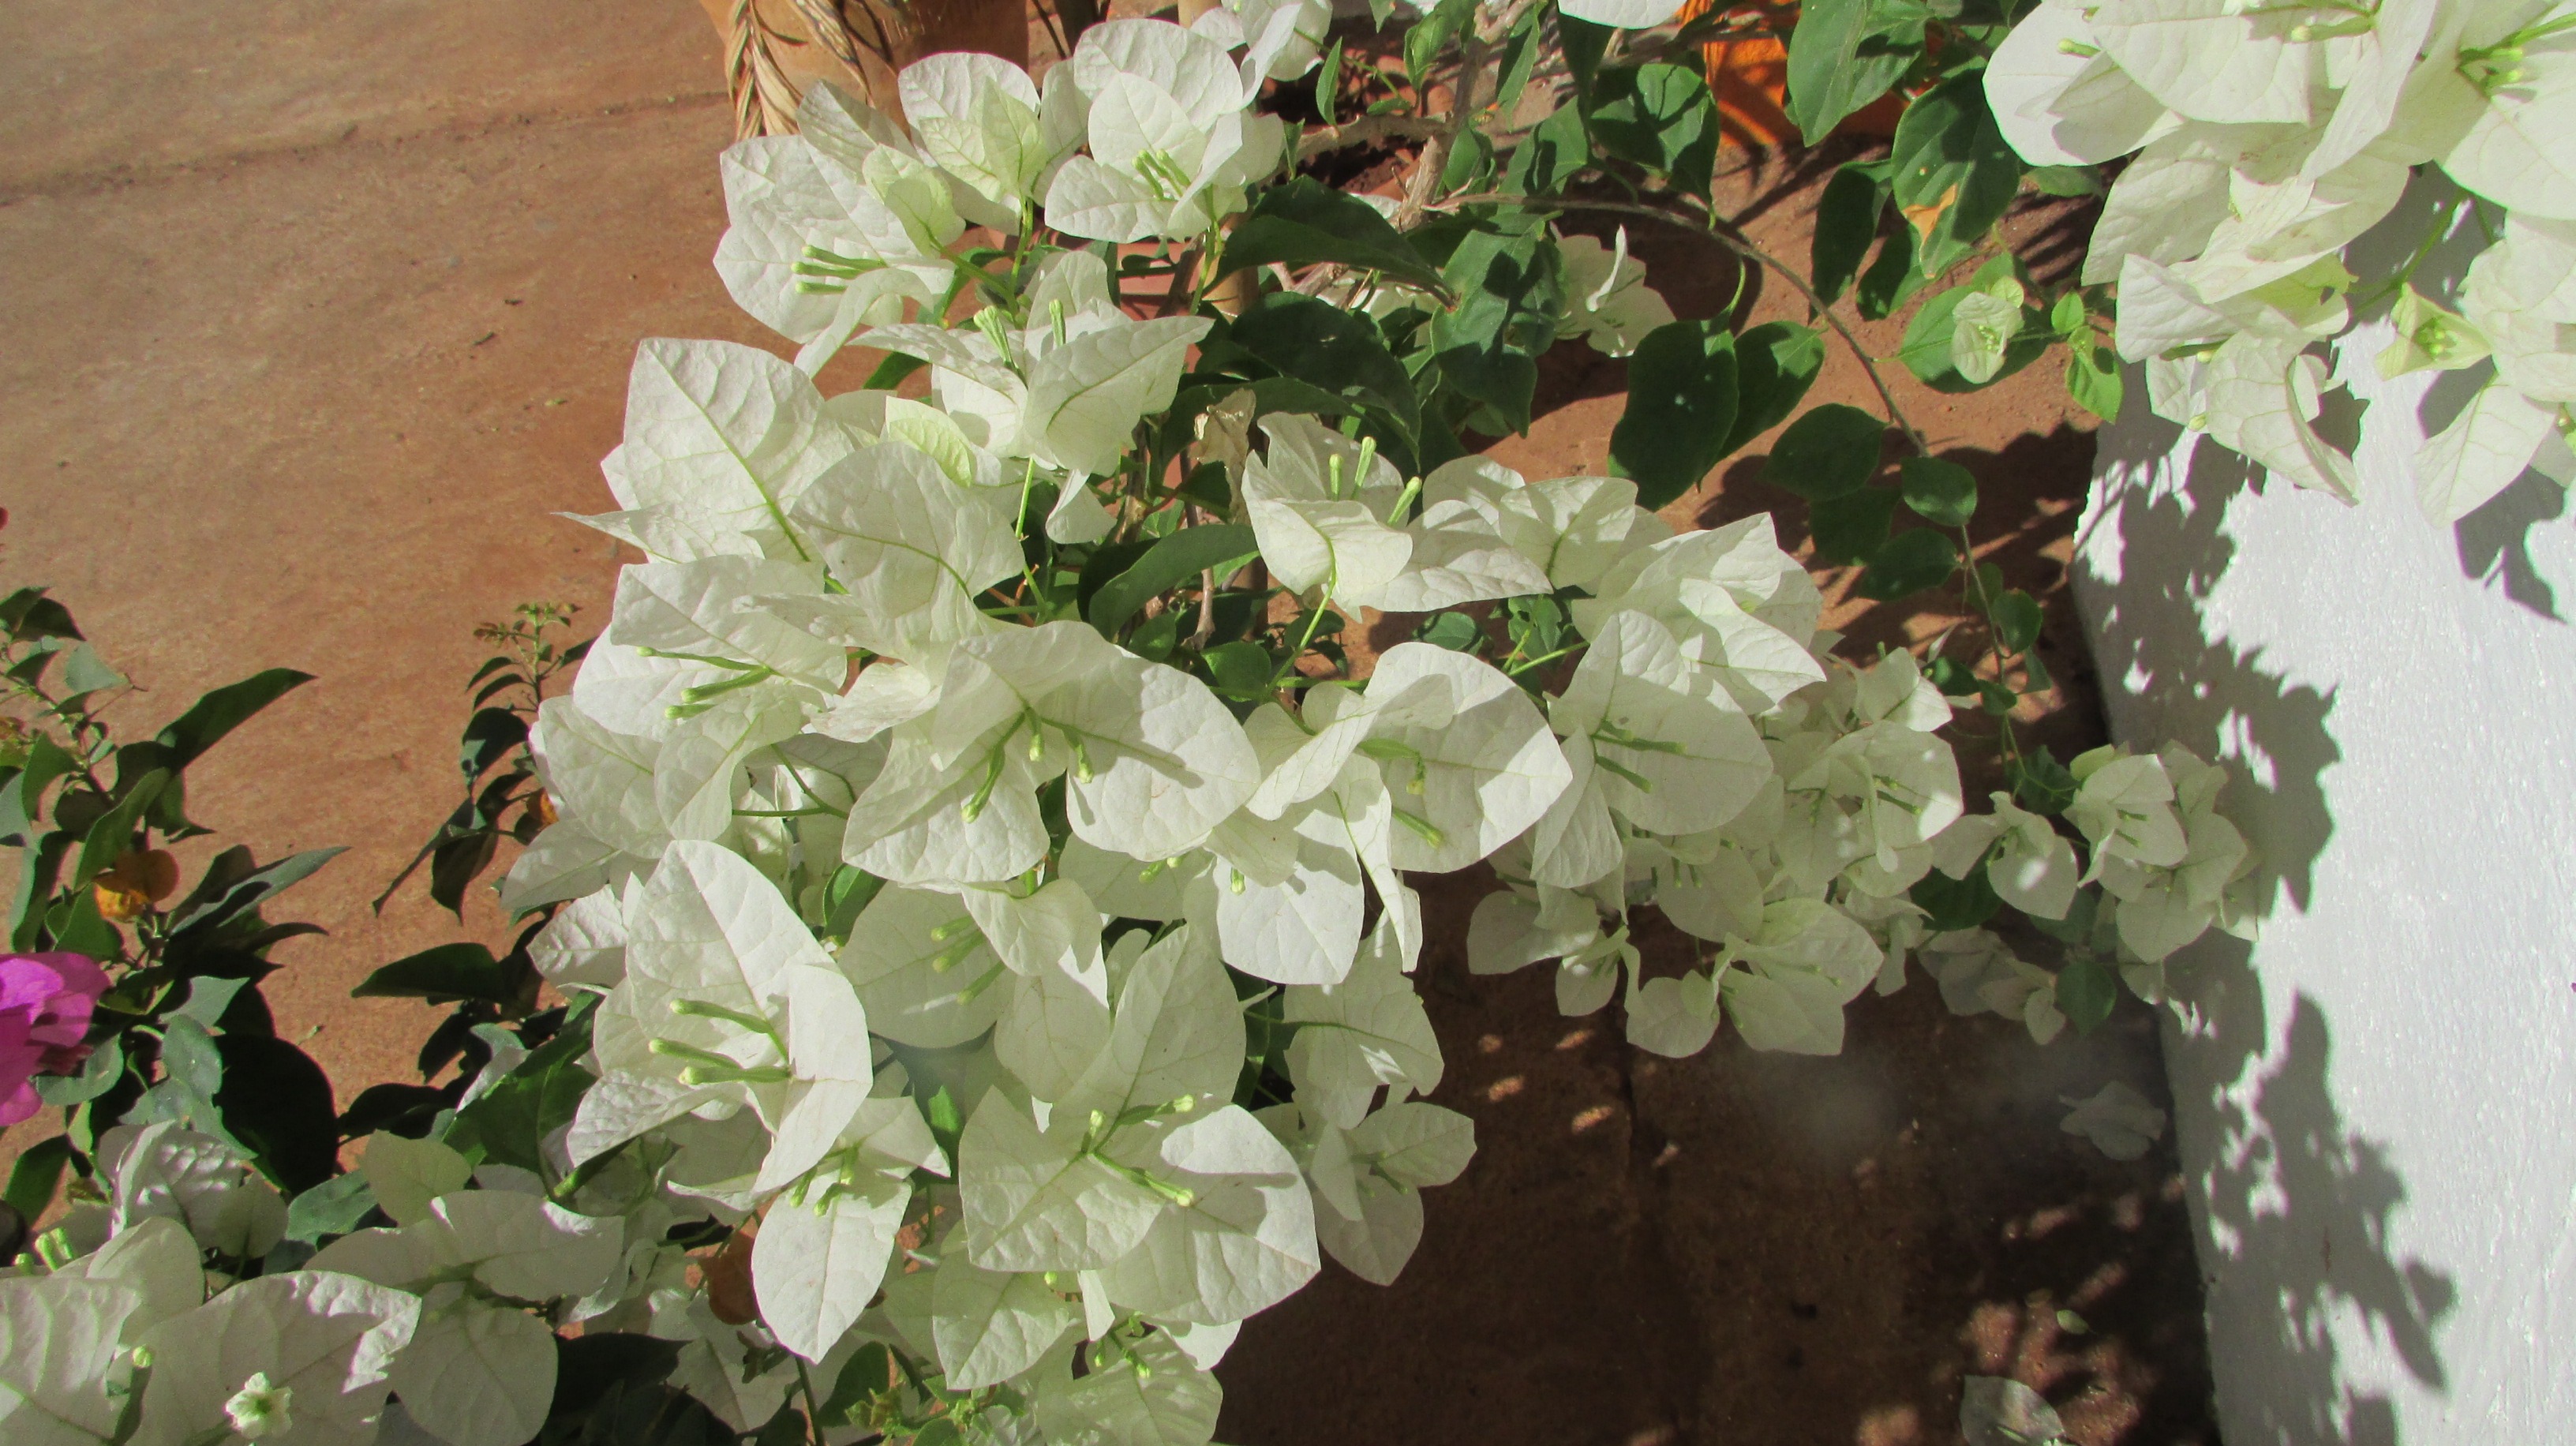
blossom, plant, stem, leaf, flower, petal, bloom, floral, environment, herb, produce, ivy, natural, botany, agriculture, dharwad, flora, botanical, wildflower, outdoors, vegetation, shrub, india, bougainvillea, horticulture, floristry, organic, flowering plant, floral design, annual plant, land plant, flower arranging